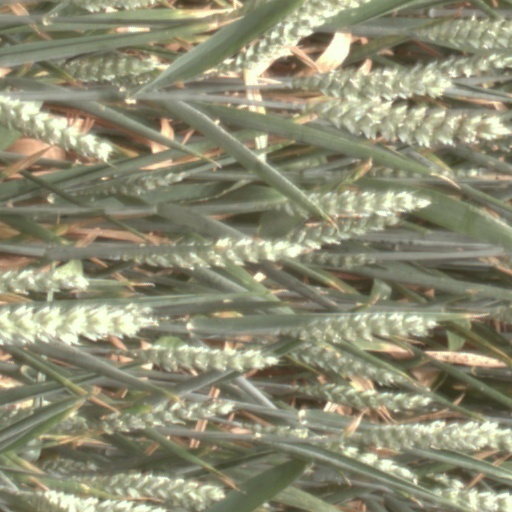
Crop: wheat